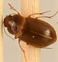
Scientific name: Amara quenseli
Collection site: Onaqui NEON (ONAQ), plot ONAQ_016